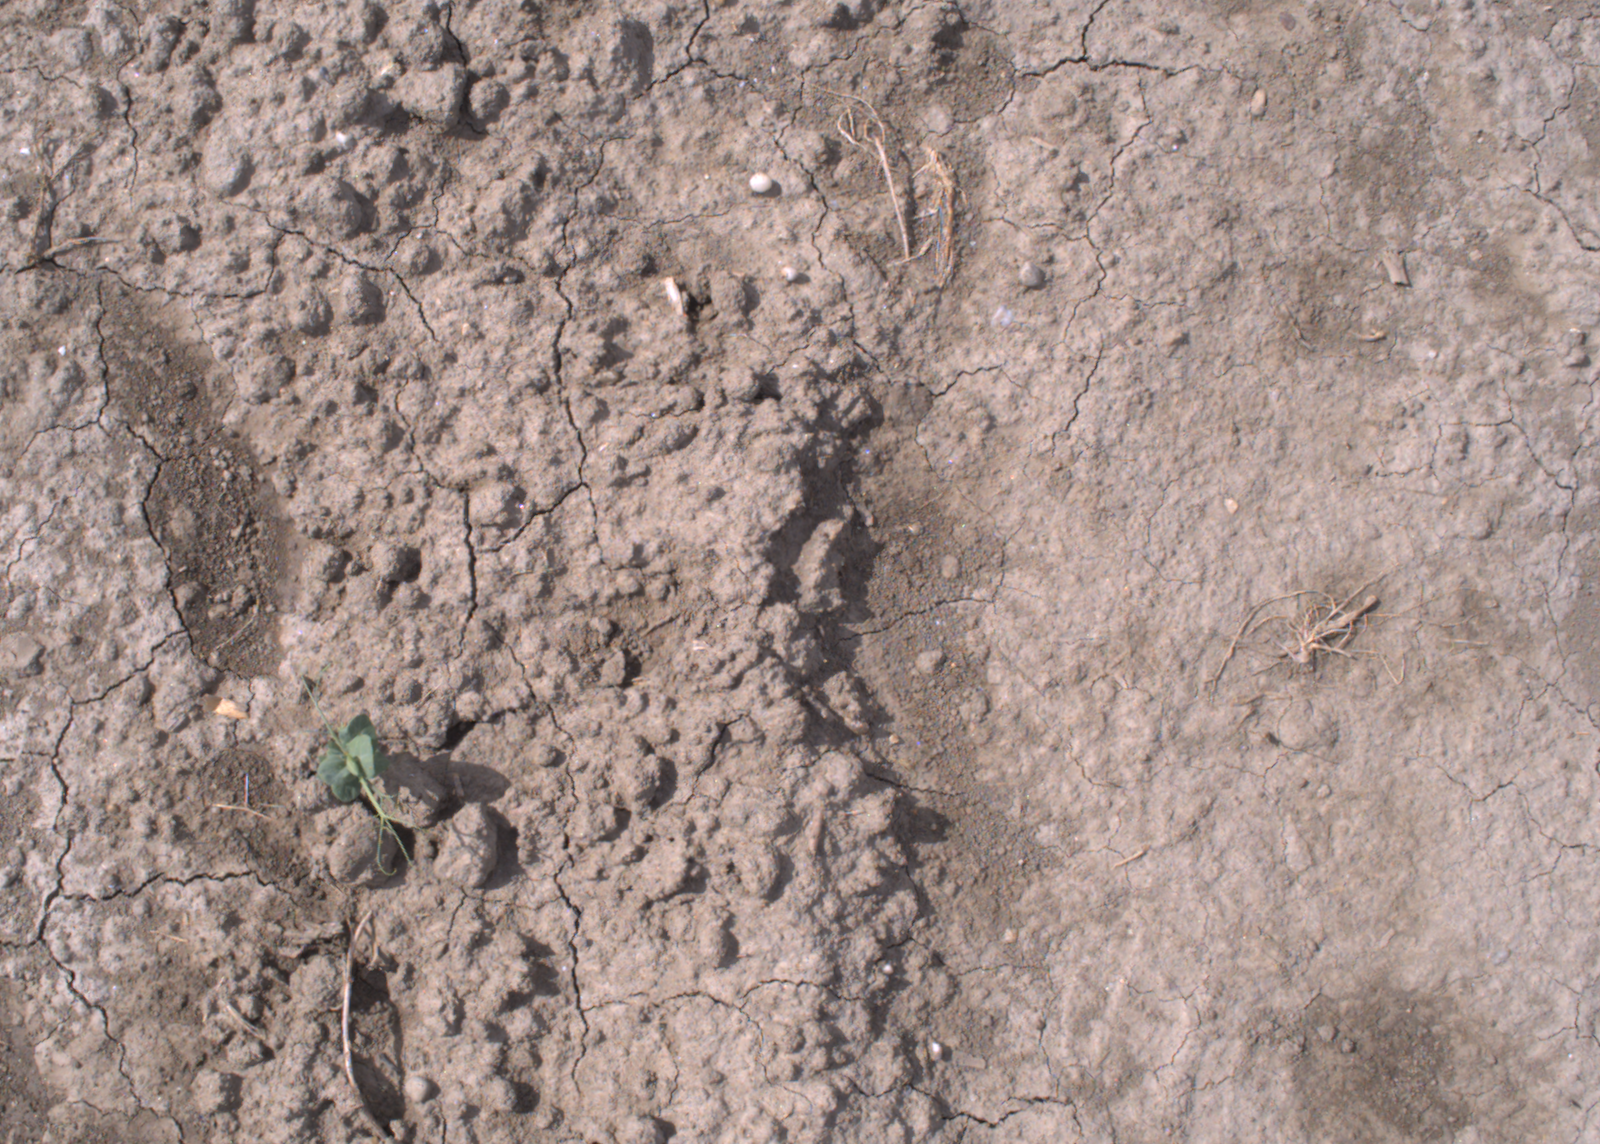
Capture date: 24.08.2020 10:59:12
Weather: mixed
Wind: medium
Seeding date: 21.07.2020
Plant canopy height (mm): 910